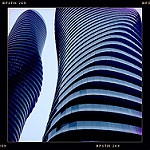
Label: buildings